Kate Winslet

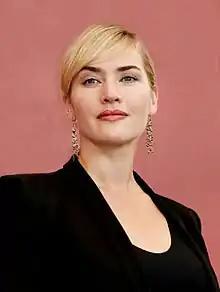
A bust shot of Kate Winslet.

Following "Mare of Easttown", Winslet took a year off work to spend time with her family. She narrated the documentary "Eleven Days in May" (2022), about the 2021 bombing of Gaza by Israel. She starred with her daughter Mia Threapleton in an improvised feature-length episode of the Channel 4 anthology series "I Am...", titled "I Am Ruth", about the negative effects of social media, which she developed and co-authored with director Dominic Savage. She won two BAFTA TV Awards for Best Actress and Best Single Drama (as producer). In her acceptance speech, she urged lawmakers to criminalise harmful digital content. In 2017 and 2018, Winslet concurrently filmed two sequels to James Cameron's science fiction film "Avatar" (2009) using motion capture technology. She learnt freediving for her role and was able to hold her breath underwater for seven minutes, setting a new record for any film scene shot underwater. Released in 2022, "" earned over $2 billion to rank as the third highest-grossing film of all time and Winslet's second film after "Titanic" to cross the $2 billion mark.